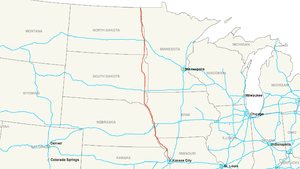
L'Interstate 29 est une autoroute inter-États située aux États-Unis.